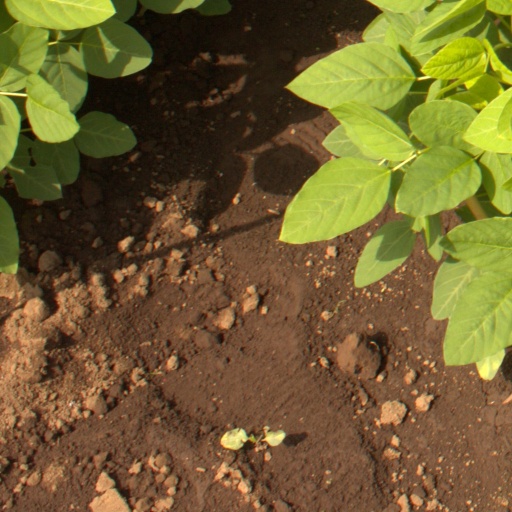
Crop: soybean